James H. Brooks House

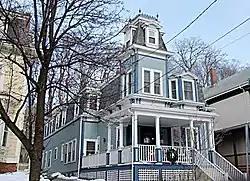

The James H. Brooks House is a historic house in Somerville, Massachusetts. Built about 1880, it is one of the finer examples of Second Empire architecture in the city. It was listed on the National Register of Historic Places in 1989.